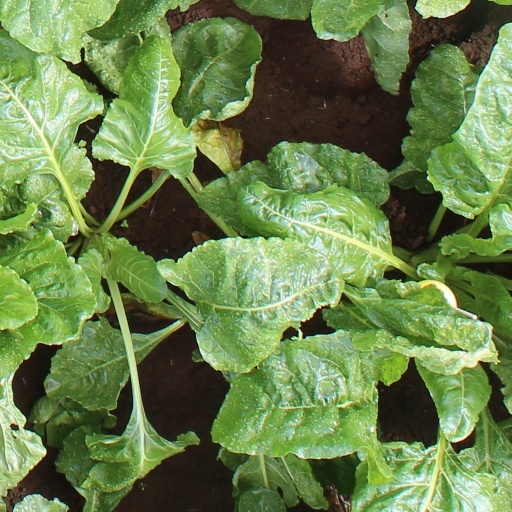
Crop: sugar beet